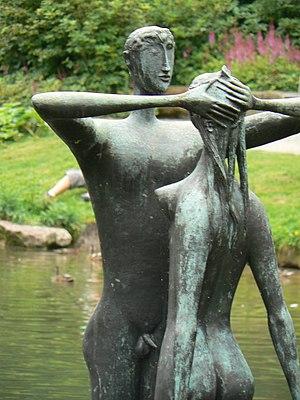
Skulpturenmuseum Glaskasten est un musée situé dans la ville allemande de Marl, dans le Land de Rhénanie du Nord-Westphalie et intégralement consacré à la sculpture.